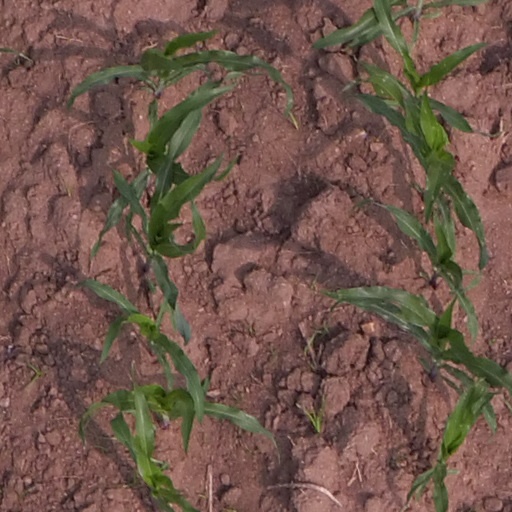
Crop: maize; corn